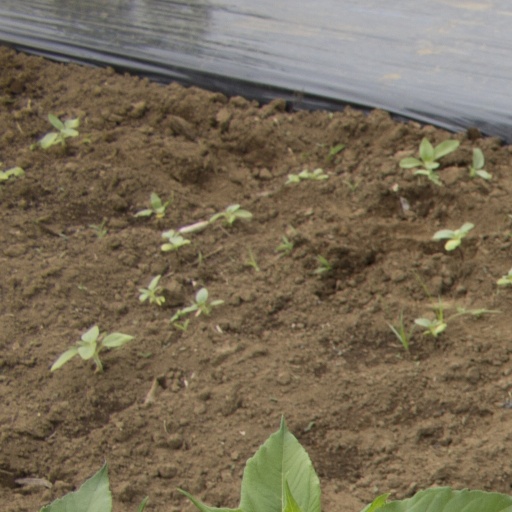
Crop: Jerusalem artichoke